Evan Bayh

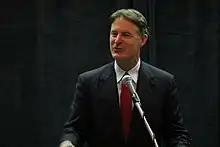
Bayh speaking at an event during the 2012 Democratic National Convention

During the 2008 United States Presidential campaign, Bayh stated that he would accept an offer to be Barack Obama's running mate. According to David Plouffe, it was a "coin toss" between Bayh and Joe Biden for Obama's pick for vice president, with Tim Kaine being a contender before deciding to focus on the DNC chairmanship. However, in his 2020 memoir "A Promised Land" Barack Obama does not mention that Bayh was considered a possible running mate, and indicated that when making the final decision as to who would be the second name on the ticket it was a straight choice between Biden and Kaine.